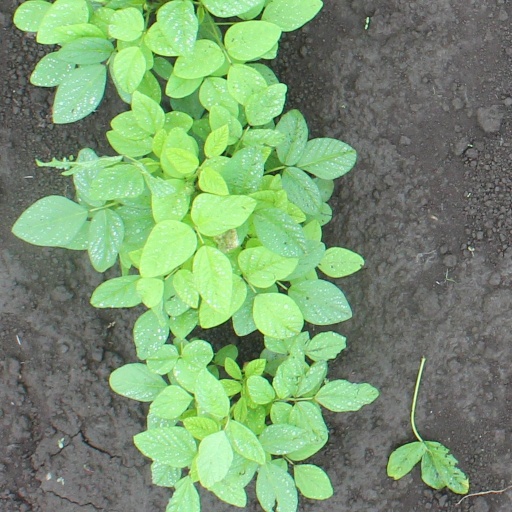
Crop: soybean